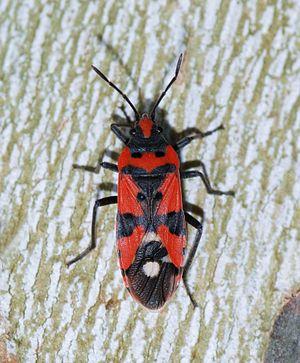
Une punaise écuyère (Lygaeus equestris\simulans).